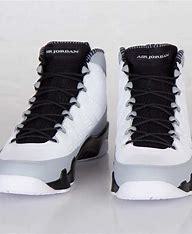
Brand: Jordan
Model: 9 Retro